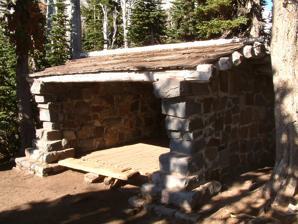
Building: Wonderland Trail Shelters
Country: United States of America
Year built: 1940
United States historic place U.S. National Register of Historic Places The Summerland shelter occupied by backpackers, 13 October 2024 Area less than one acre Built 1934 Architectural style Rustic style MPS Mt. Rainier National Park MPS NRHP reference No. 91000185 Added to NRHP March 13, 1991 The Wonderland Trail is an approximately 93-mile (150 km) hiking trail that circumnavigates Mount Rainier in Mount Rainier National Park , Washington , United States. The trail goes over many ridges of Mount Rainier for a cumulative 22,000 feet (6,700 m) of elevation gain . The trail was built in 1915. The shelters are part of the notable rustic architectural theme that is particularly consistent at Mount Rainier in both frontcountry and backcountry, having all been built at the height of the NPS Rustic design trend. Since its founding in 1916, the NPS sought to design and build visitor facilities without visually interrupting the natural or historic surroundings. The shelters are part of the Mount Rainier National Historic Landmark District , which encompasses the entire park and which recognizes the park's inventory of Park Service-designed rustic architecture. Built by Civilian Conservation Corps The Summerland Trail Shelter , the Indian Bar Trail Shelter , and North Mowich Trail Shelter are the three CCC shelters remaining on the trail. Both were designed by the National Park Service Branch of Plans and Design, under the supervision of Edwin A. Nickel. Summerland Trail Shelter The Summerland Trail Shelter in Mount Rainier National Park is a rustic shelter on the Wonderland Trail , built by the Civilian Conservation Corps in 1934. The shelter features stone walls and a log roof structure, in a saltbox shape. It Measures about 15 feet (4.6 m) by 16 feet (4.9 m). According to the supervising landscape architect, "The workmen were inexperienced in stone work and the shelter was not too good in appearance, but it was in harmony with its location." The shelter was listed on the National Register of Historic Places on March 13, 1991. United States historic place North Mowich Trail Shelter U.S. National Register of Historic Places Nearest city Mowich Lake Entrance, Washington Built 1934 NRHP reference No. 91000184 Added to NRHP March 13, 1991 North Mowich Trail Shelter The North Mowich Trail Shelter is one of a series of shelters designed to provide simple shelter to hikers on the Wonderland Trail in Mount Rainier National Park . The North Mowich shelter was built in 1934 by Civilian Conservation Corps workers. The log structure, open to the front, measures 14 feet (4.3 m) by 14 feet (4.3 m). The shelter was listed on the National Register of Historic Places on March 13, 1991. United States historic place Indian Bar Trail Shelter U.S. National Register of Historic Places Indian Bar Trail Shelter Built 1940 NRHP reference No. 91000179 Added to NRHP March 13, 1991 Indian Bar Trail Shelter The Indian Bar Trail Shelter in Mount Rainier National Park is a rustic shelter on the Wonderland Trail , built by the Civilian Conservation Corps in 1940. The shelter features stone walls and a log roof structure, to a design by the National Park Service Branch of Plans and Design, under the supervision of Edwin A. Nickel. Measuring about 23 feet (7.0 m) by 26 feet (7.9 m), it is one of two CCC shelters remaining on the trail, with the earlier Summerland Trail Shelter . The Indian Bar shelter features a stone fireplace, and replaced an earlier ranger-built shelter. The shelter was listed on the National Register of Historic Places on March 13, 1991. In 2008, renovations were made to the Indian Bar Shelter to make repairs and correct drainage problems. Funding provided by the Mount Rainier National Park Associates was matched under the federal NPS Centennial Project. Other historic shelters United States historic place Sunset Park Patrol Cabin U.S. National Register of Historic Places Nearest city Mowich Lake Entrance, Washington Built 1922 NRHP reference No. 91000186 Added to NRHP March 13, 1991 Sunset Park Patrol Cabin The Sunset Park Patrol Cabin was built in 1922 to shelter park rangers and hikers on the Wonderland Trail in Mount Rainier National Park . The cabin, at Golden Lakes, is a log structure about 16 feet (4.9 m) by 18 feet (5.5 m) with a low porch (included in the dimensions) across the front. The interior is finished with varnished logs and a wood floor.  It was one of several such cabins built in 1922. The cabin was placed on the National Register of Historic Places on March 13, 1991. White River Patrol Cabin United States historic place White River Patrol Cabin U.S. National Register of Historic Places Nearest city White River Entrance, Washington Built 1927 NRHP reference No. 91000190 Added to NRHP March 13, 1991 The White River Patrol Cabin was built in 1927 by the National Park Service at the White River Campground in Mount Rainier National Park , as the White River Campground Ranger Station. The rustic cabin functioned as a patrol cabin because of its location on the Wonderland Trail . Construction is post and beam frame with log roof framing. The three-room cabin was remodeled in 1949. The cabin was placed on the National Register of Historic Places on March 13, 1991. In 1998 White River Patrol Cabin underwent rehabilitation. This historic back country cabin serves as a mini-museum about the park's extensive trail system, including the Wonderland Trail. United States historic place Sunset Park Trail Shelter U.S. National Register of Historic Places Built 1931 NRHP reference No. 91000187 Added to NRHP March 13, 1991 Sunset Park Trail Shelter The Sunset Park Trail Shelter was built in 1931 at Golden Lakes in the Sunset Park portion of Mount Rainier National Park . The rustic log structure provides shelter for hikers on the Wonderland Trail that encircles Mount Rainier . The Sunset Park shelter is built in a saltbox shape, with a porch spanning the width of the front. It was listed on the National Register of Historic Places on March 13, 1991. See also Wonderland Trail National Park Service rustic References